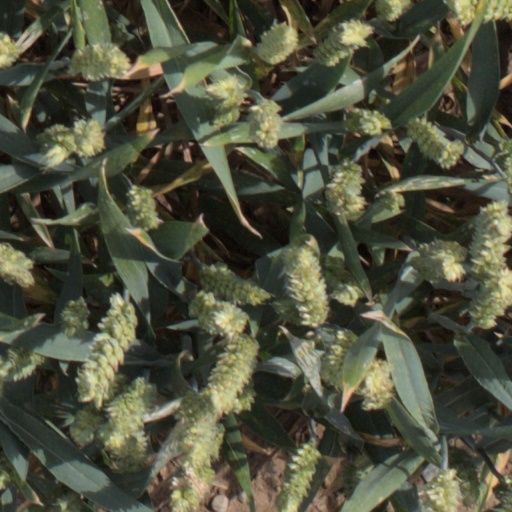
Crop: wheat